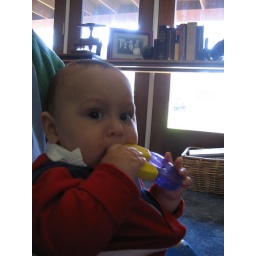
Diego in a red striped shirt 015